Elaine Riley

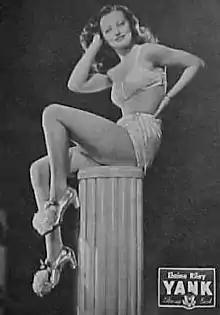
Elaine Riley pinup photo, 1944

The daughter of Mr. and Mrs. A.B. Riley, Riley was born in East Liverpool, Ohio, on January 15, 1917. She won the Miss East Liverpool beauty title and was runner-up for the Miss Ohio title in 1937. Riley also was a graduate of the Traphagen School of Fashion, and was a model for "Powers and Hattie Carnegie" model in New York at the age of 18.